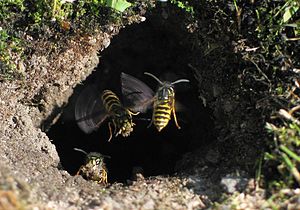
Almindelig gedehams / Levevis / Bygning af boet
Arbejdere, der udvider det underjordiske bo
Almindelig gedehams, også blot kaldet hveps, er et årevinget insekt fra familien gedehamse. Det er en af de almindeligste hvepsearter i Danmark og er i øvrigt udbredt i store dele af den nordlige halvkugle. Den er indført til Australien og New Zealand.